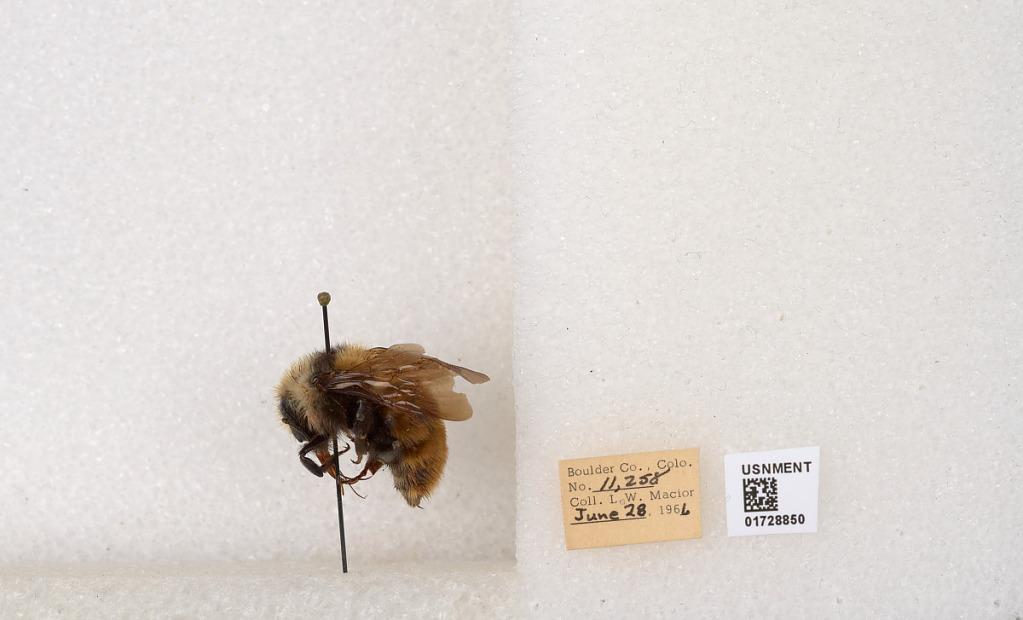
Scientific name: Bombus appositus Cresson
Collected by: L. Macior
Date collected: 1966-6-28
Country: United States
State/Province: Colorado
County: Boulder
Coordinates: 40.0925, -105.358